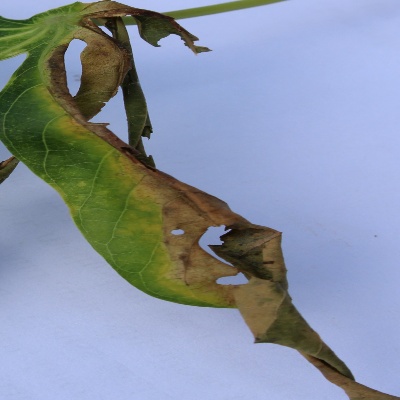
Crop: Cassava
Condition: bacterial blight